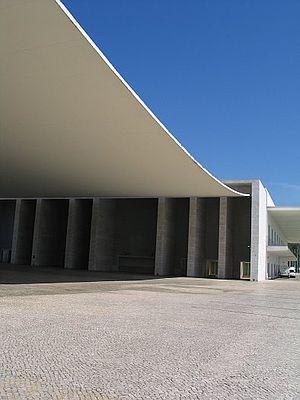
L'architecture du Portugal est l'architecture qui a existé et qui se pratique sur le territoire du Portugal, c'est-à-dire bien avant la fondation du Portugal en tant que pays au XIIᵉ siècle. Le terme s'étend aussi à des bâtiments créés sous l'influence de la culture portugaise ou par des architectes portugais du temps de l'Empire portugais.